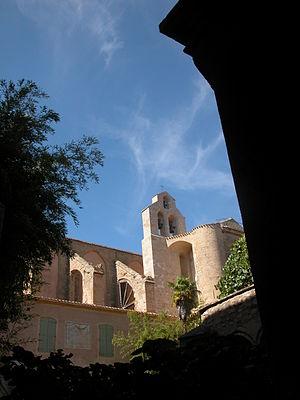
L'abbaye Sainte-Marie de Valmagne est une abbaye cistercienne située à Villeveyrac, dans le département de l'Hérault en France.